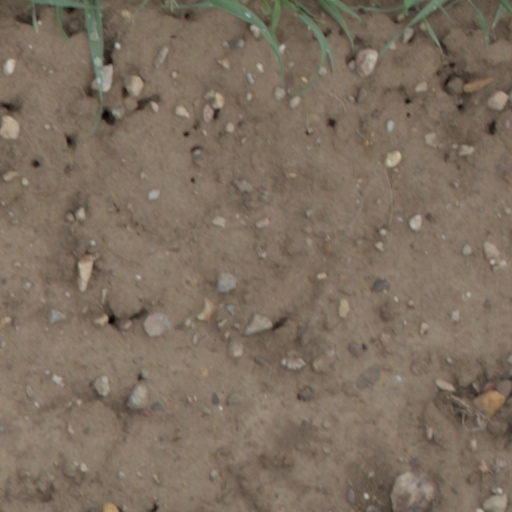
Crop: wheat